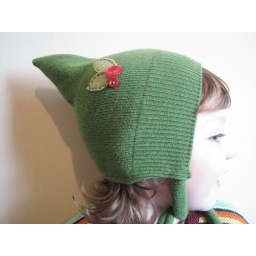
Pixie hat in green